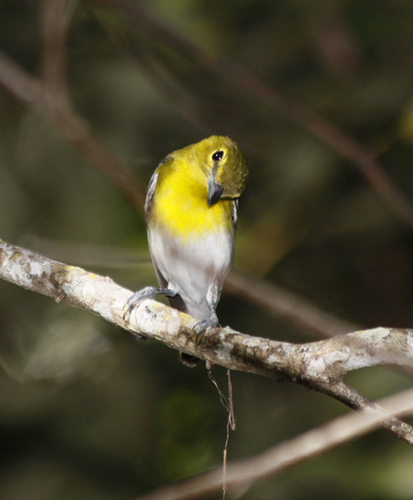
a tiny bird with a completely yellow upper body and white under body.
this bird is tall and thin with a bright yello head and white abdomen.
this bird is grey with yellow on its head and back.
yellow breasted white bellied bird with brownish yellow crown.
this is a bird whose upper body is yellow while the bottom is white with black beady eyes.
this bird is yellow with white and has a very short beak.
the bird has a short beak with a yellow head and breast area.
a very small bird with the top half of its body yellow and the bottom half grey.
a beautiful yellow and white combined bird with small sharp beak
this bird has a bright yellow neck and breast region including a bright yellow eyering
Species: Yellow Throated Vireo